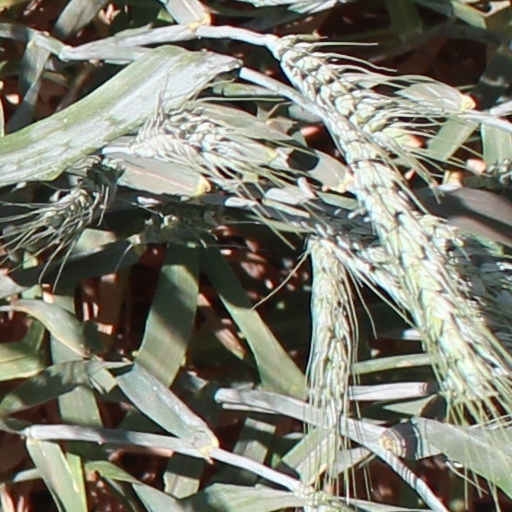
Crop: wheat